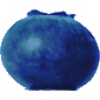
Label: Huckleberry 1